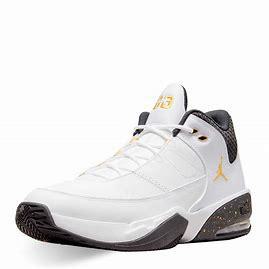
Brand: Jordan
Model: Max Aura 3